COVID-19 misinformation by China

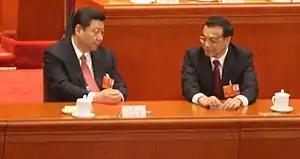
Chinese Communist Party general secretary Xi Jinping (left) and State Council Premier Li Keqiang

In the early stages of the outbreak, the Chinese National Health Commission stated it had no "clear evidence" of human-to-human transmissions. However, at this time the high prevalence of human-to-human transmission was evident to doctors and other health workers, but they were forbidden to express their concerns in public. The Chinese government maintained the stance that human-to-human transmission had not been proven until 20 January 2020 when it was finally confirmed. Research published on 29 January 2020 indicated that, among officially confirmed cases, human-to-human transmission may have started in December 2019, and the delay of disclosure on the results until then, rather than earlier in January, brought criticism of health authorities. Wang Guangfa, one of the health officials, said that "There was uncertainty regarding the human-to-human transmission"; he was infected by a patient within 10 days of making the statement.